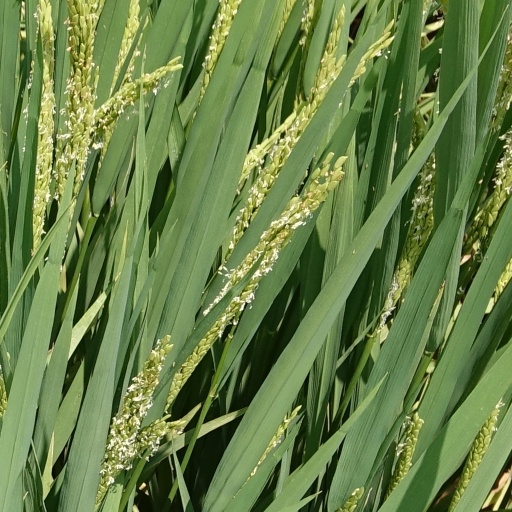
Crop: rice